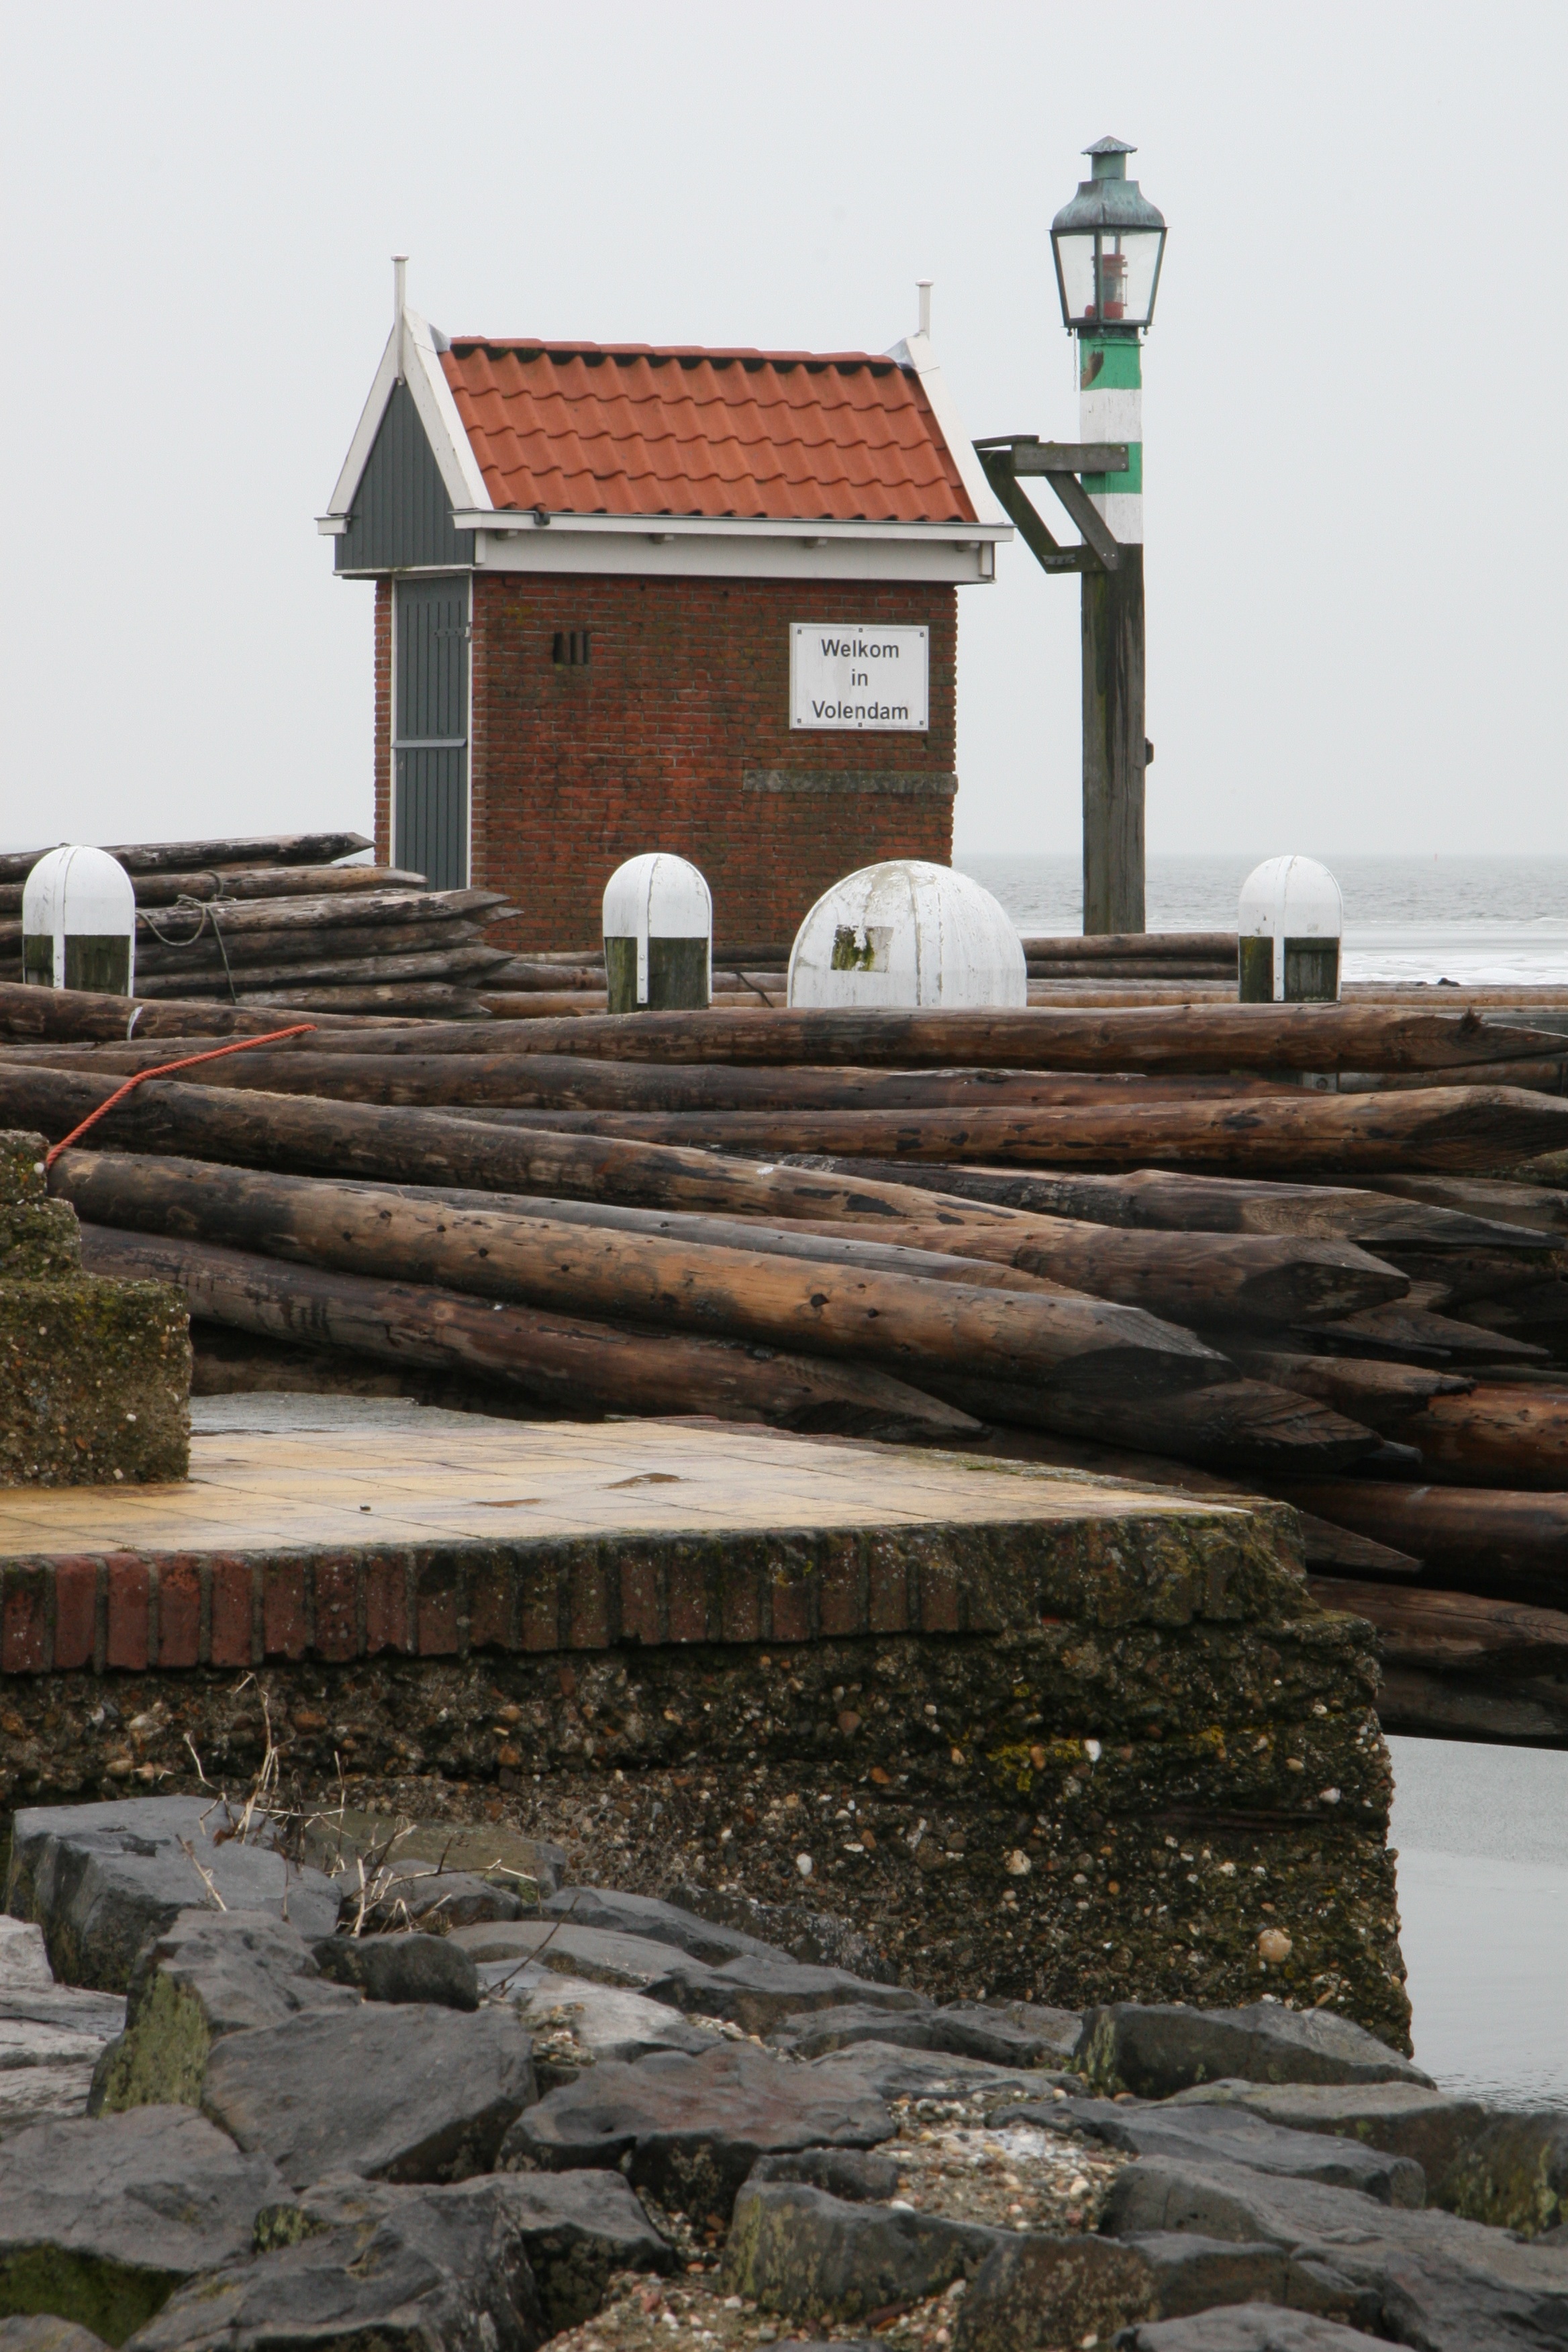
sea, coast, water, rock, lighthouse, wood, wall, walkway, tower, cottage, lamp post, tourism, stones, netherlands, quay, volendam